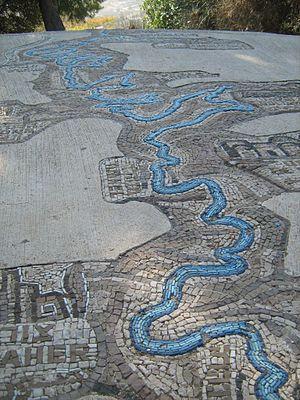
Les piscines de Salomon ou vasques de Salomon, ou étangs de Salomon sont situées au Sud-Ouest de Bethléem, près du camp de réfugiés de Dehaishe. Elles faisaient partie du système d'alimentation en eau des villes de Jérusalem, de Bethléem et de la piscine de l'Hérodion à l'époque romaine. Elles sont constituées de trois grands bassins à ciel ouvert, distants de 50 m chacun, avec un dénivelé de 6 mètres entre eux. Chaque piscine a une taille de plus de 100 mètres de long, 65 de large, et 10 de profondeur.
Ponce Pilate, né à un endroit inconnu, vraisemblablement vers la fin du Iᵉʳ siècle av. J.-C., est un citoyen romain membre de la classe équestre qui, à partir de 26, sous le règne de l'empereur Tibère, et durant dix à onze ans, a occupé la charge de préfet de Judée. Il est renvoyé à Rome à la fin de 36 ou au début de 37, pour une raison inconnue, par le proconsul de Syrie Lucius Vitellius, afin de s'expliquer devant l'empereur. Après son arrivée à Rome, l'histoire perd sa trace.